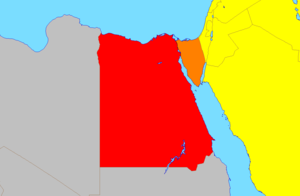
Cet article décrit la limite entre l'Afrique et l'Asie.